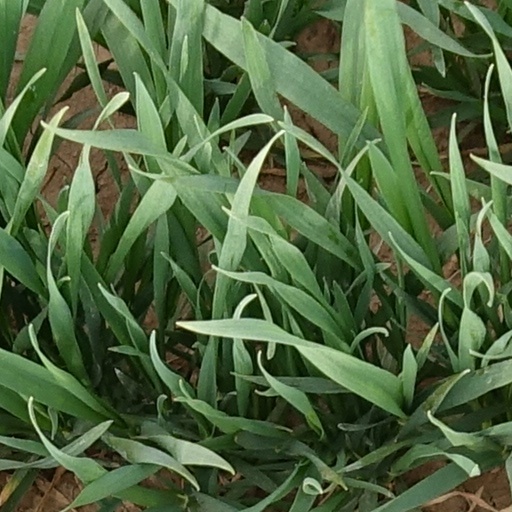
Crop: wheat